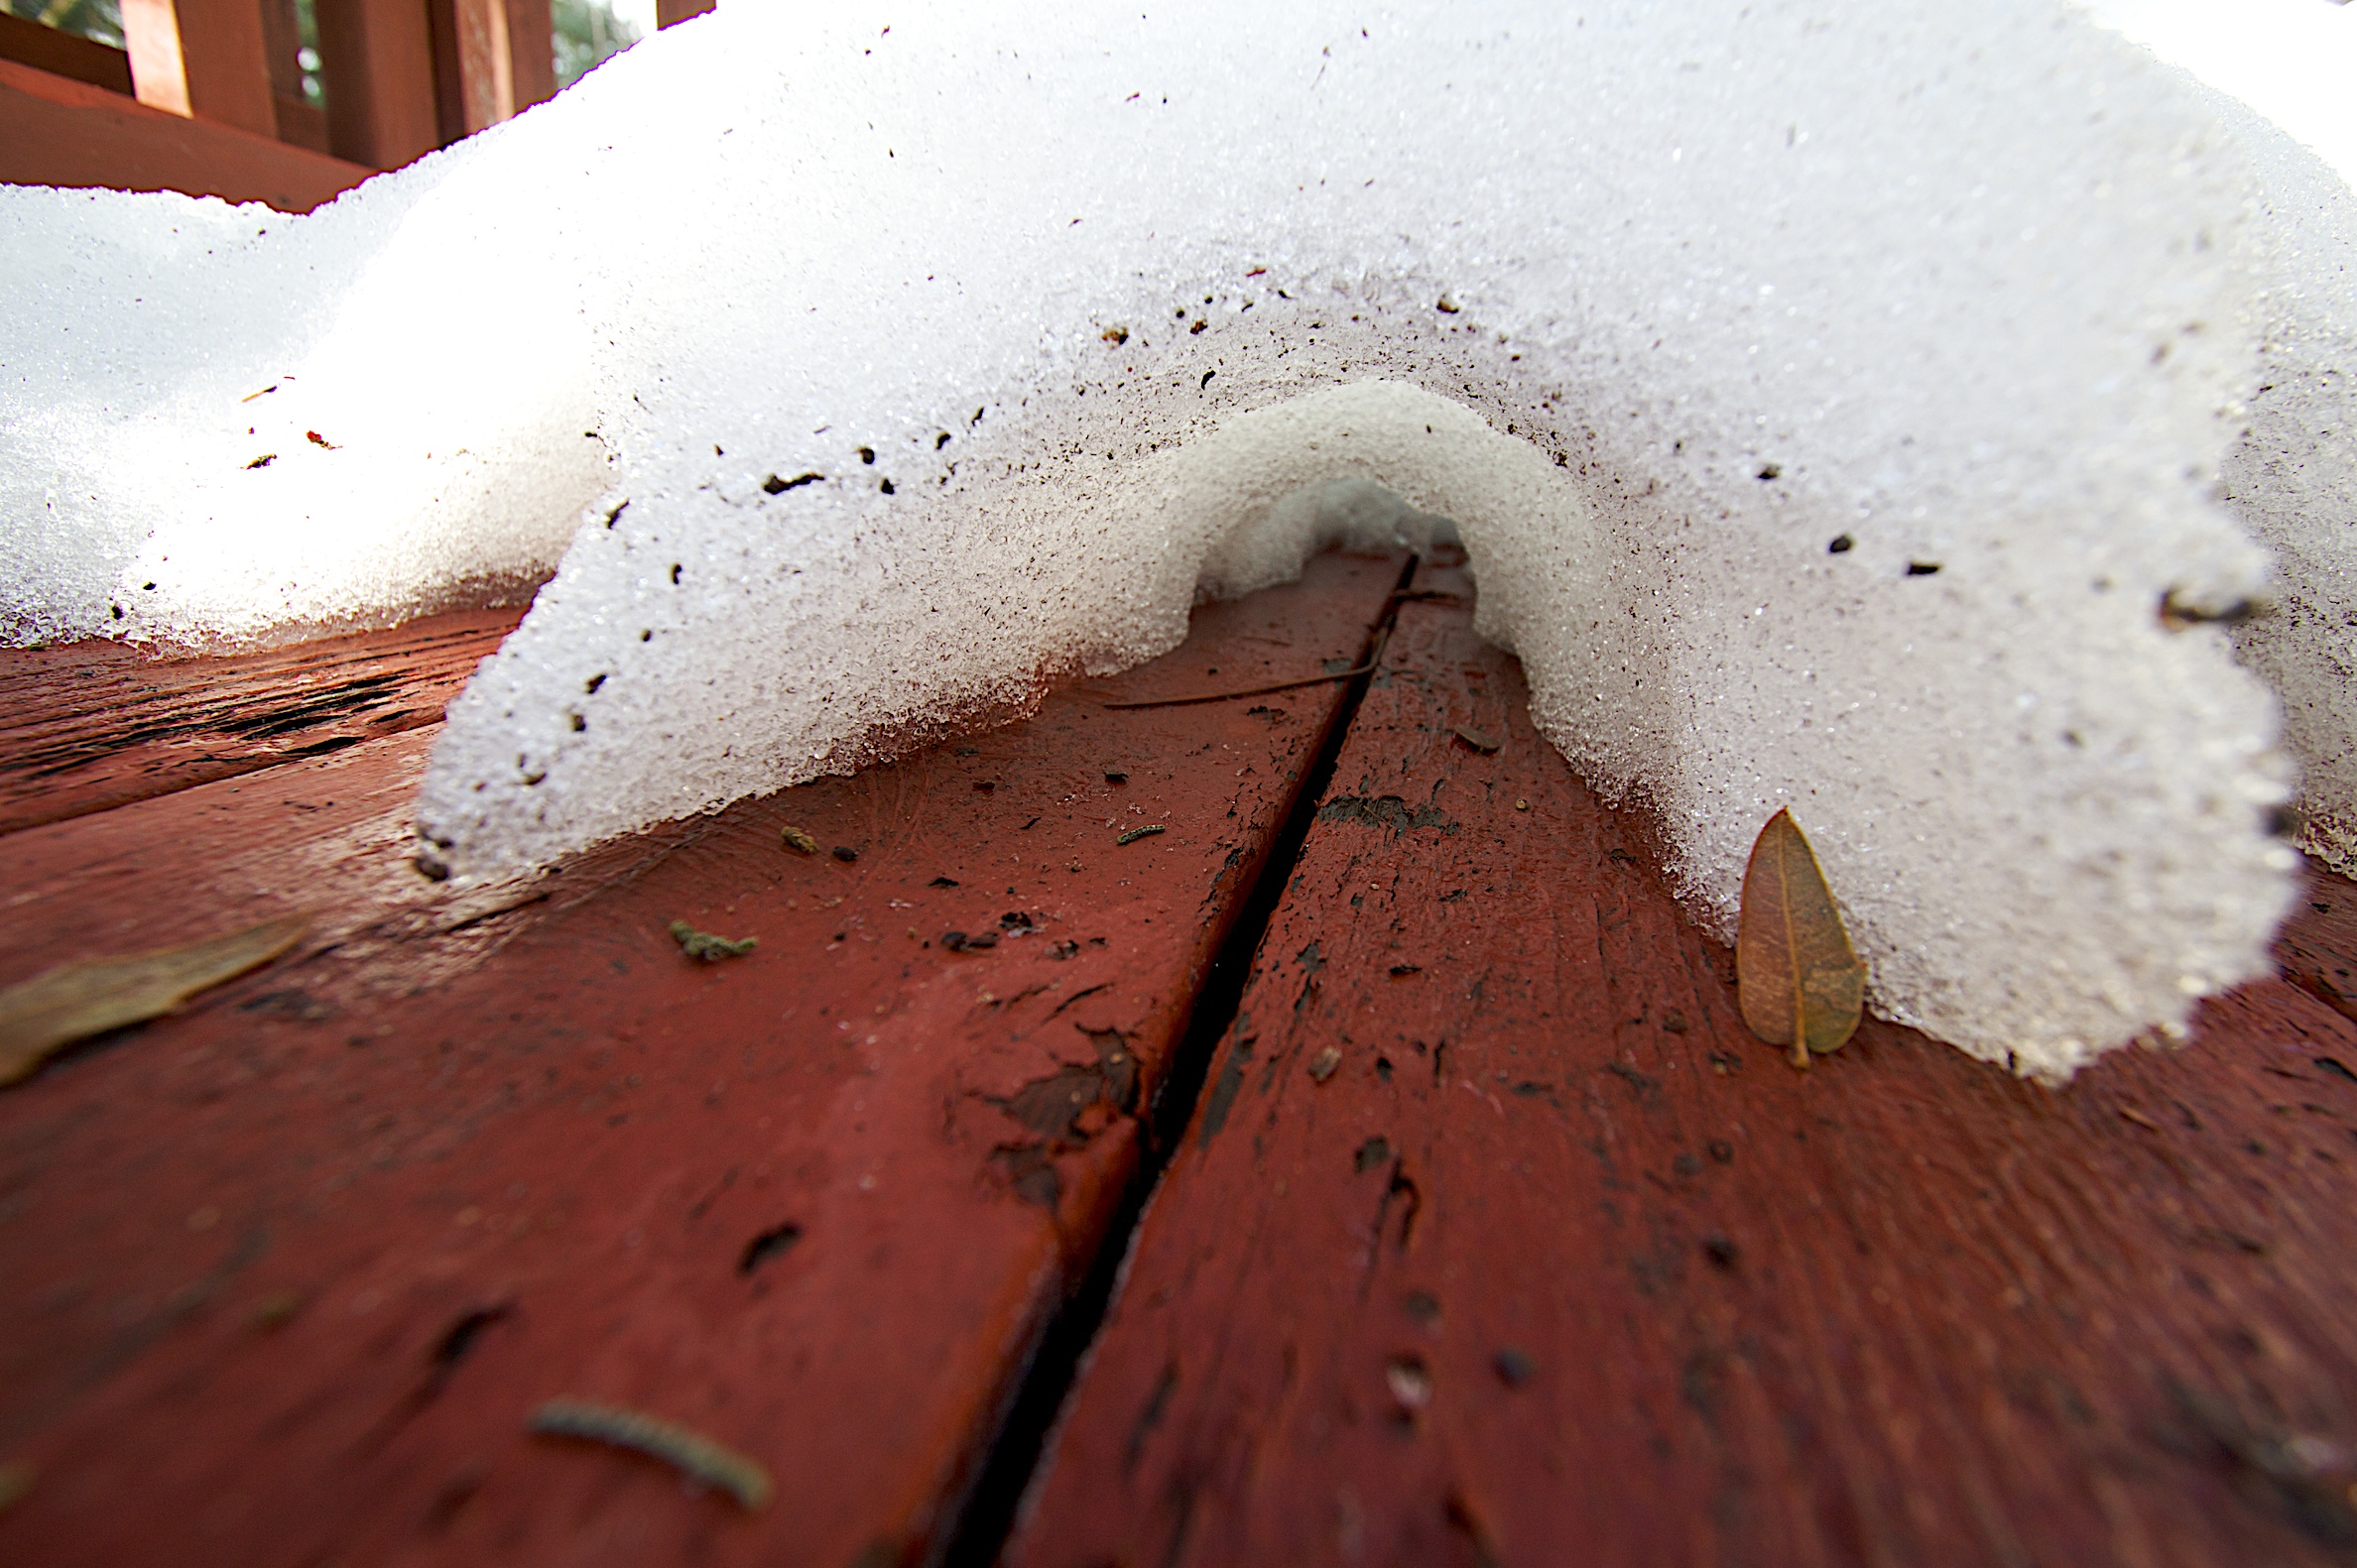
sand, snow, white, leaf, weather, soil, material, close up, melting, freezing, macro photography